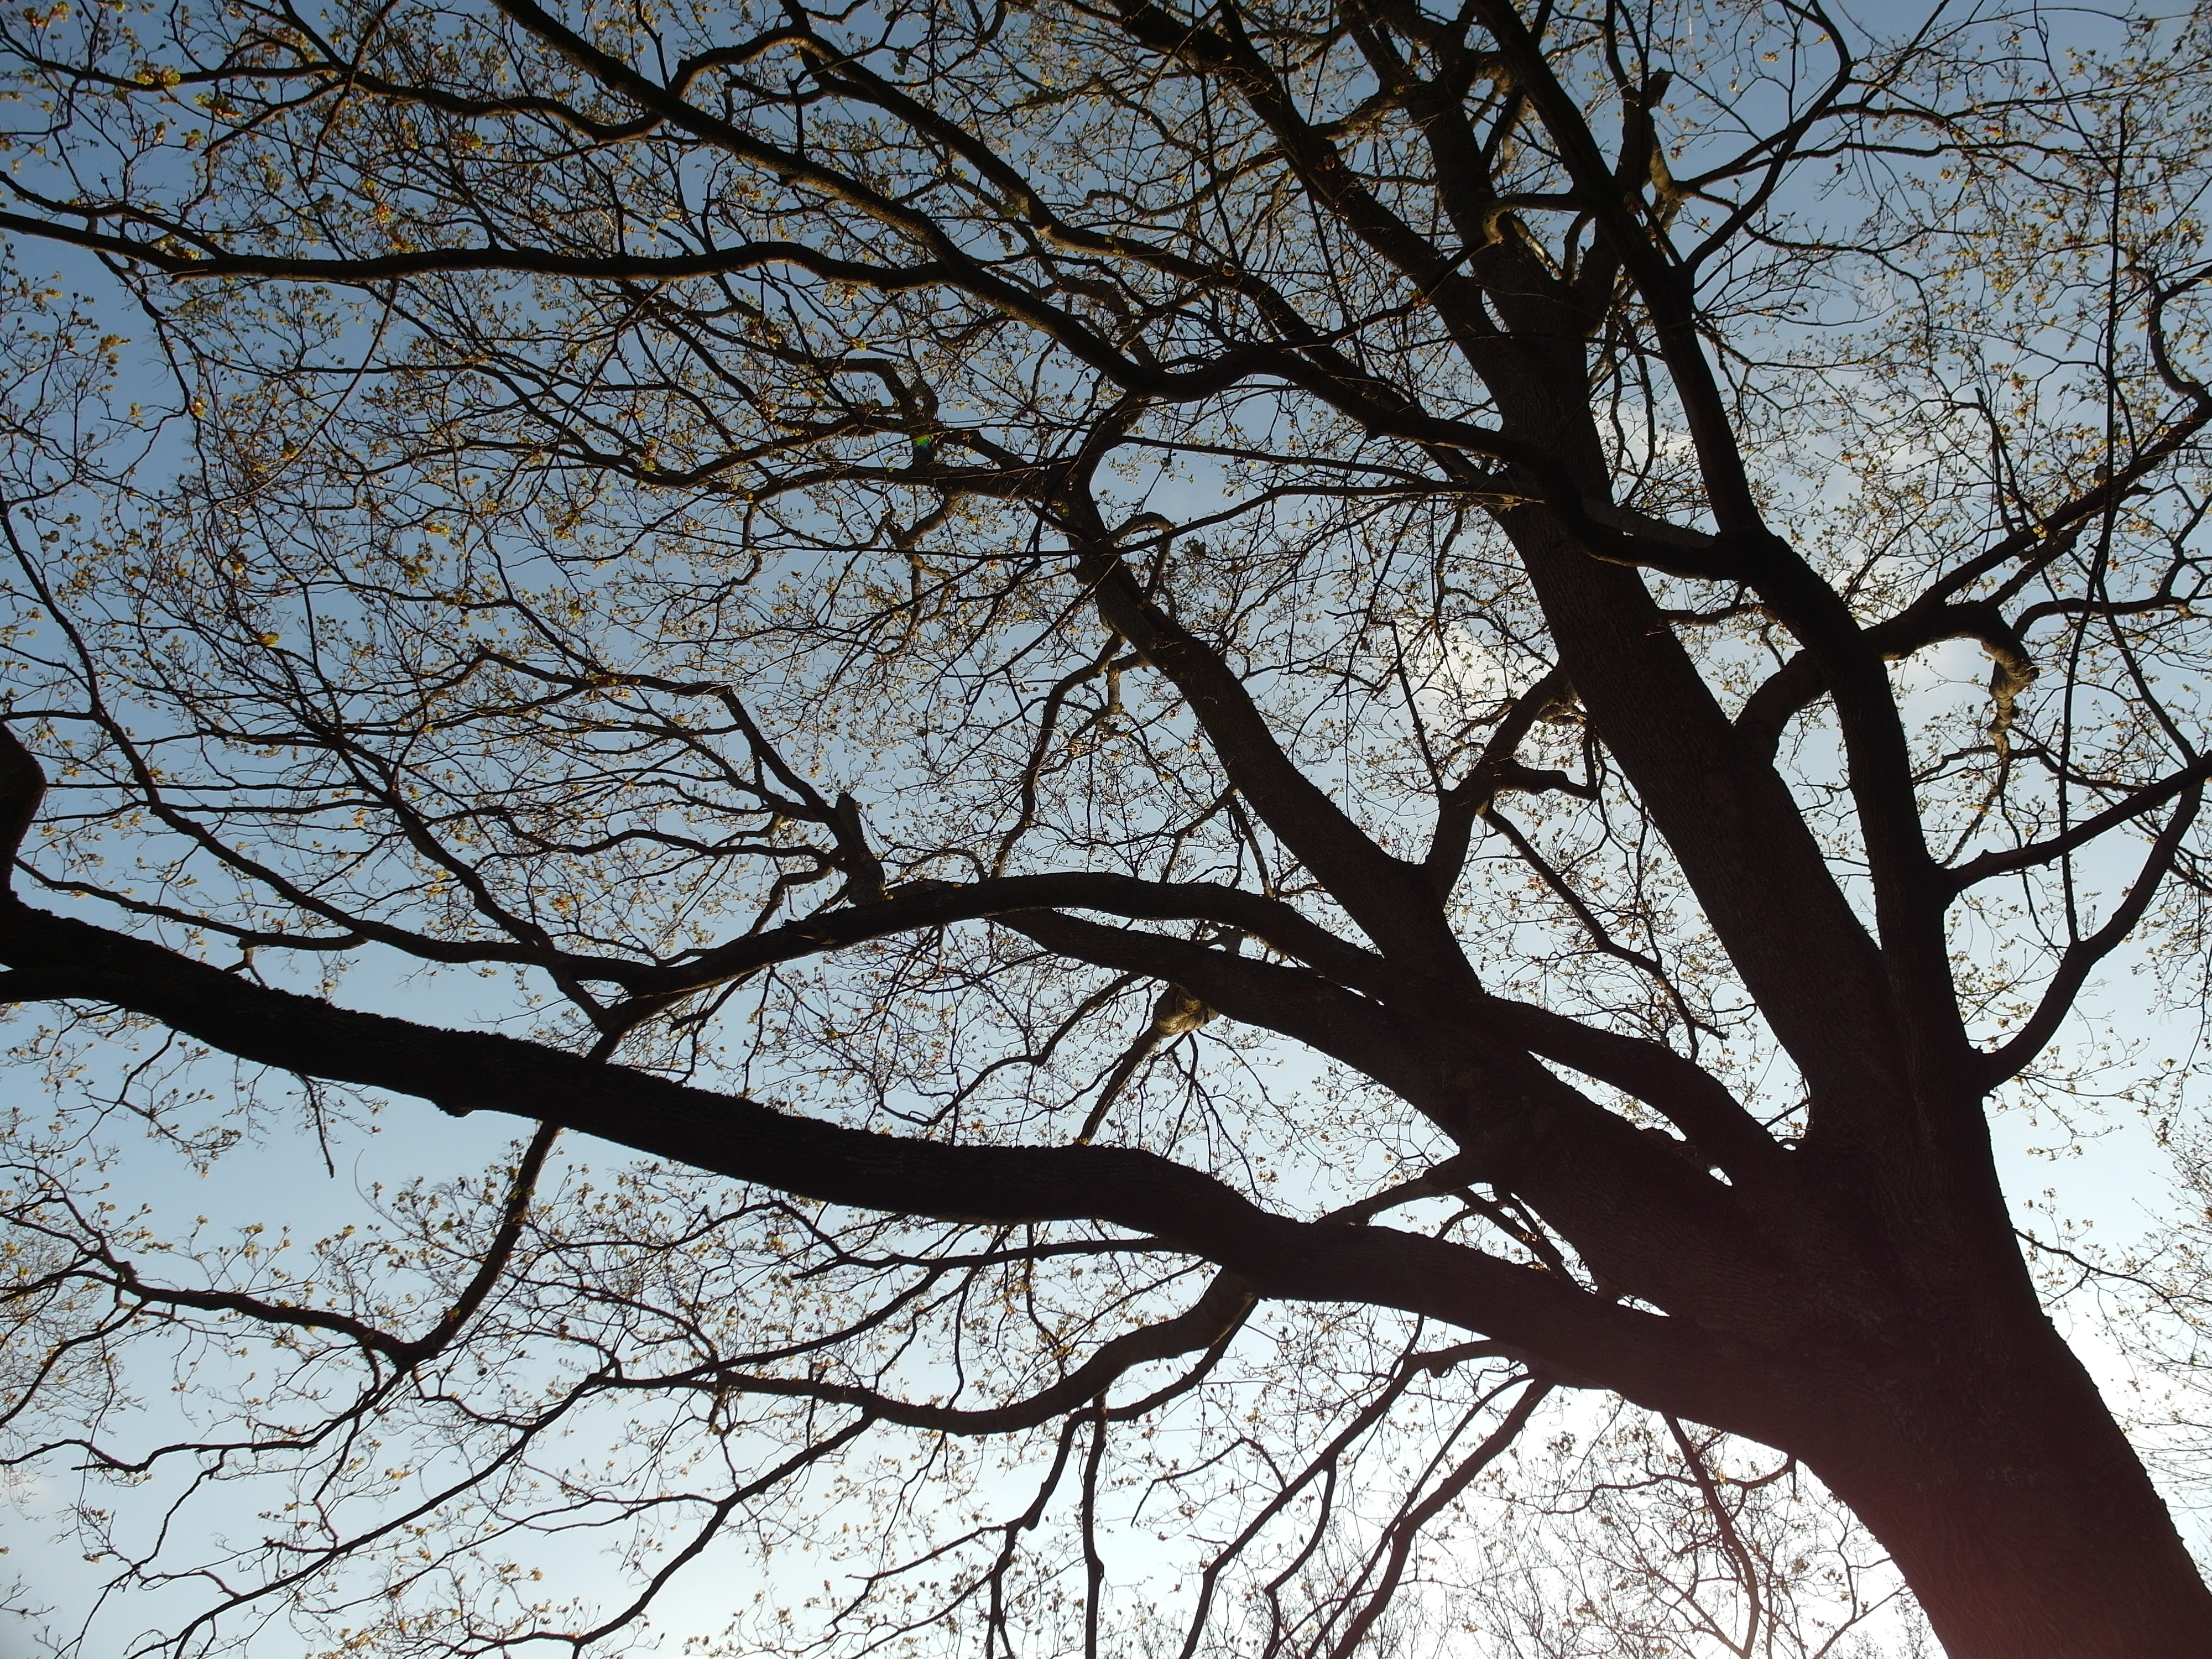
tree, nature, forest, branch, blossom, winter, plant, sky, sunlight, leaf, flower, spring, autumn, park, season, outdoors, woody plant